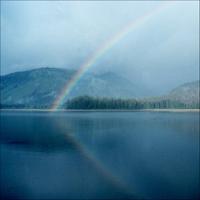
Weather: cloudy or overcast